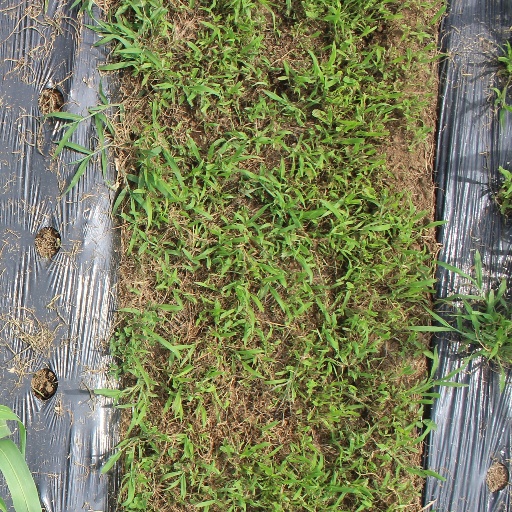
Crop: sorghum